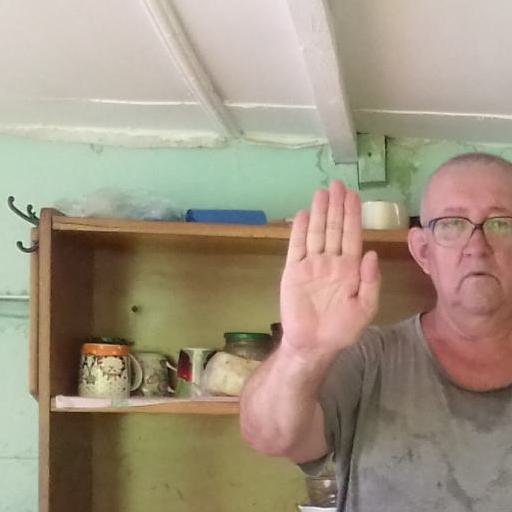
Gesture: stop